Panama women's national football team

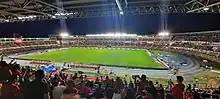
Estadio Rommel Fernández in September 2021

Panama plays their home matches on the Estadio Rommel Fernández.